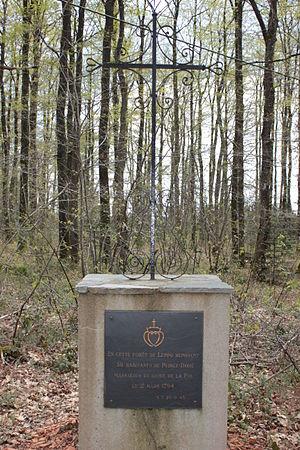
Croix en mémoire des 56 victimes puiset-doréennes des Colonnes infernales, 12 mars 1794, forêt de Leppo, Fr-49-le Fief-Sauvin.
Le Puiset-Doré est une ancienne commune française située dans le département de Maine-et-Loire, en région Pays de la Loire, devenue le 15 décembre 2015 une commune déléguée au sein de la commune nouvelle de Montrevault-sur-Èvre.
Les colonnes infernales est le nom donné à des colonnes incendiaires ayant opéré de janvier à mai 1794 sous le commandement du général républicain Turreau lors de la guerre de Vendée, et qui devaient détruire les derniers foyers insurrectionnels de la Vendée militaire.
Le Fief-Sauvin est une ancienne commune française située dans le département de Maine-et-Loire, en région Pays de la Loire, devenue le 15 décembre 2015 une commune déléguée au sein de la commune nouvelle de Montrevault-sur-Èvre.
De nombreux massacres furent commis pendant la guerre de Vendée et de la Chouannerie contre des prisonniers de guerre et des civils. L'ensemble des exactions fit, entre 1792 et 1801, de plusieurs dizaines de milliers à peut-être plus de 100 000 victimes. La guerre fut particulièrement brutale et meurtrière de l'automne 1793 au printemps 1794 lors de la Virée de Galerne et des colonnes infernales.
La forêt de Leppo est une forêt française située au sud-ouest du département de Maine-et-Loire dans la commune de Montrevault-sur-Èvre.